Lazer Maze

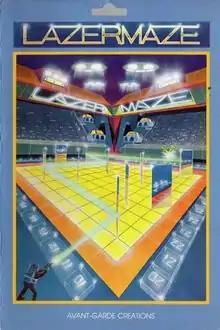

Lazer Maze is a 1982 turn-based strategy video game written by James D. Spain and published by Avant-Garde Creations.